Blood from a Stone

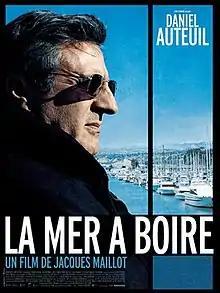
Film poster

Blood from a Stone is a 2011 French drama film directed by Jacques Maillot.